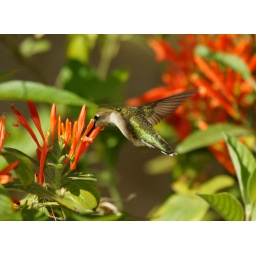
hummingbird feeding at the tree hill nature center in jacksonville florida